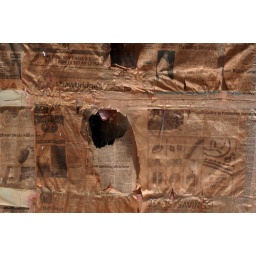
holes in newspaper on door